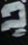
Number: 2